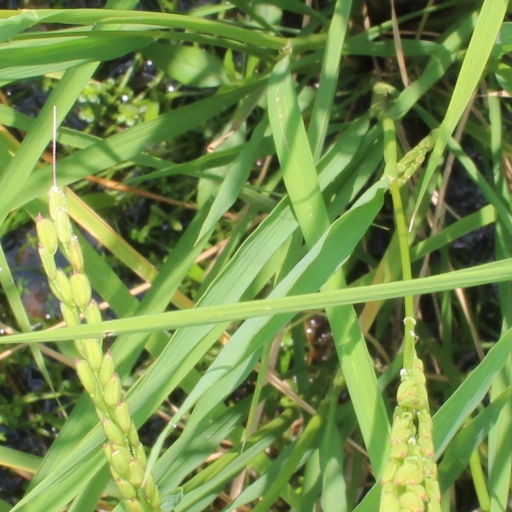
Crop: rice